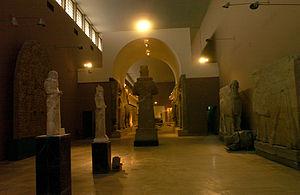
Le musée national d'Irak est un musée situé à Bagdad, capitale de l'Irak.